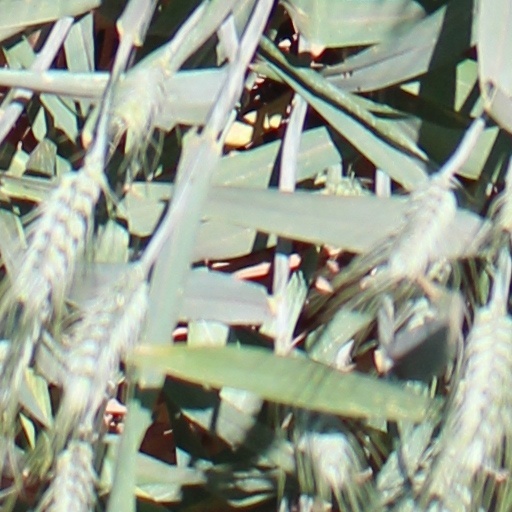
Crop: wheat